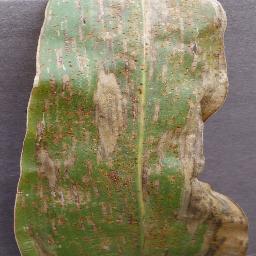
Label: Corn___Northern_Leaf_Blight